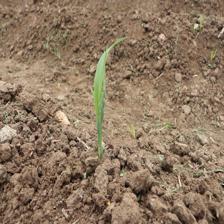
Label: Sorghum